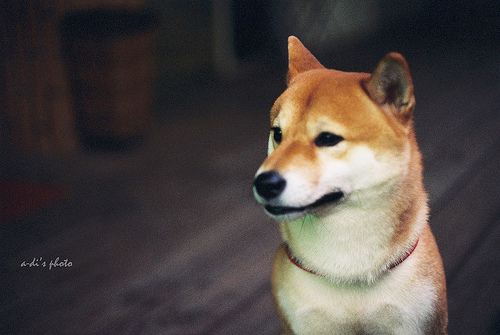
Animal: dog
Breed: shiba_inu